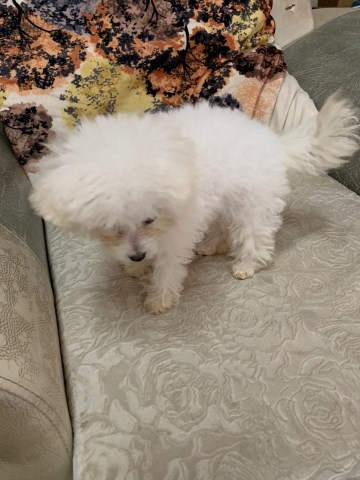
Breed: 3083-n000117-Bichon_Frise